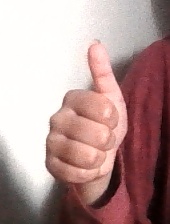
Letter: aleff